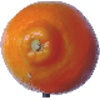
Label: tangelo